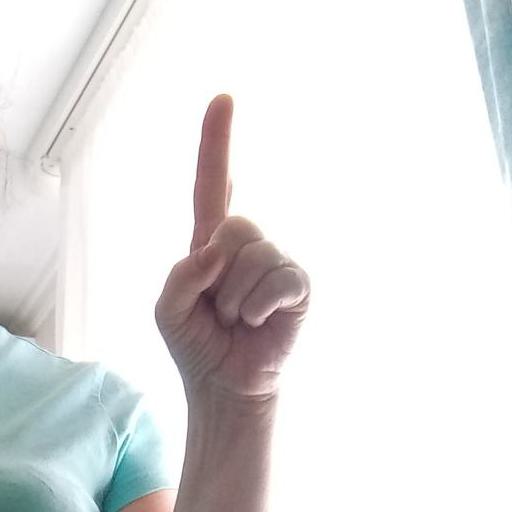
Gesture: one